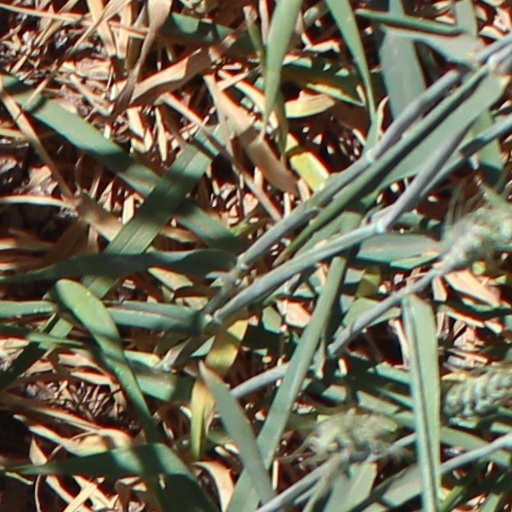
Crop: wheat